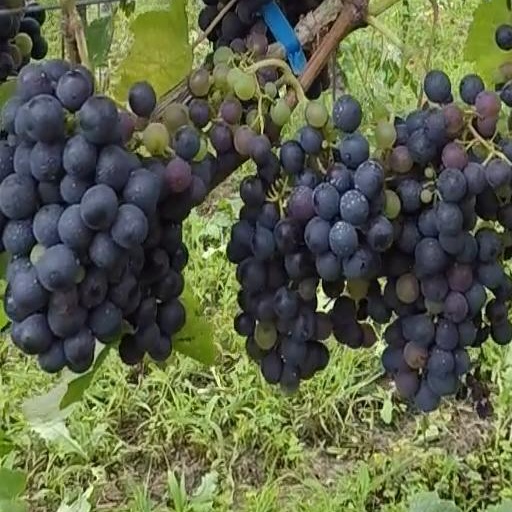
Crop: grape